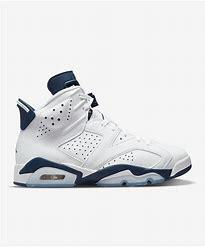
Brand: Nike
Model: Air Jordan 6